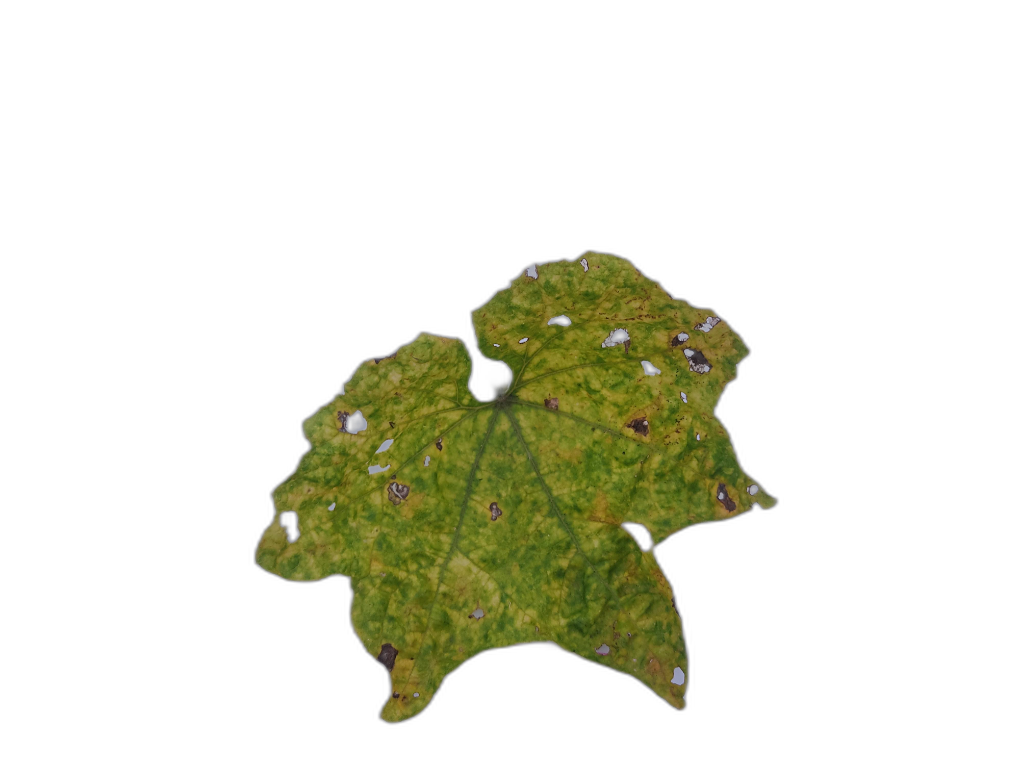
Crop: Zucchini
Label: Yellow_Mosaic_Virus